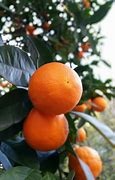
Label: mandarine